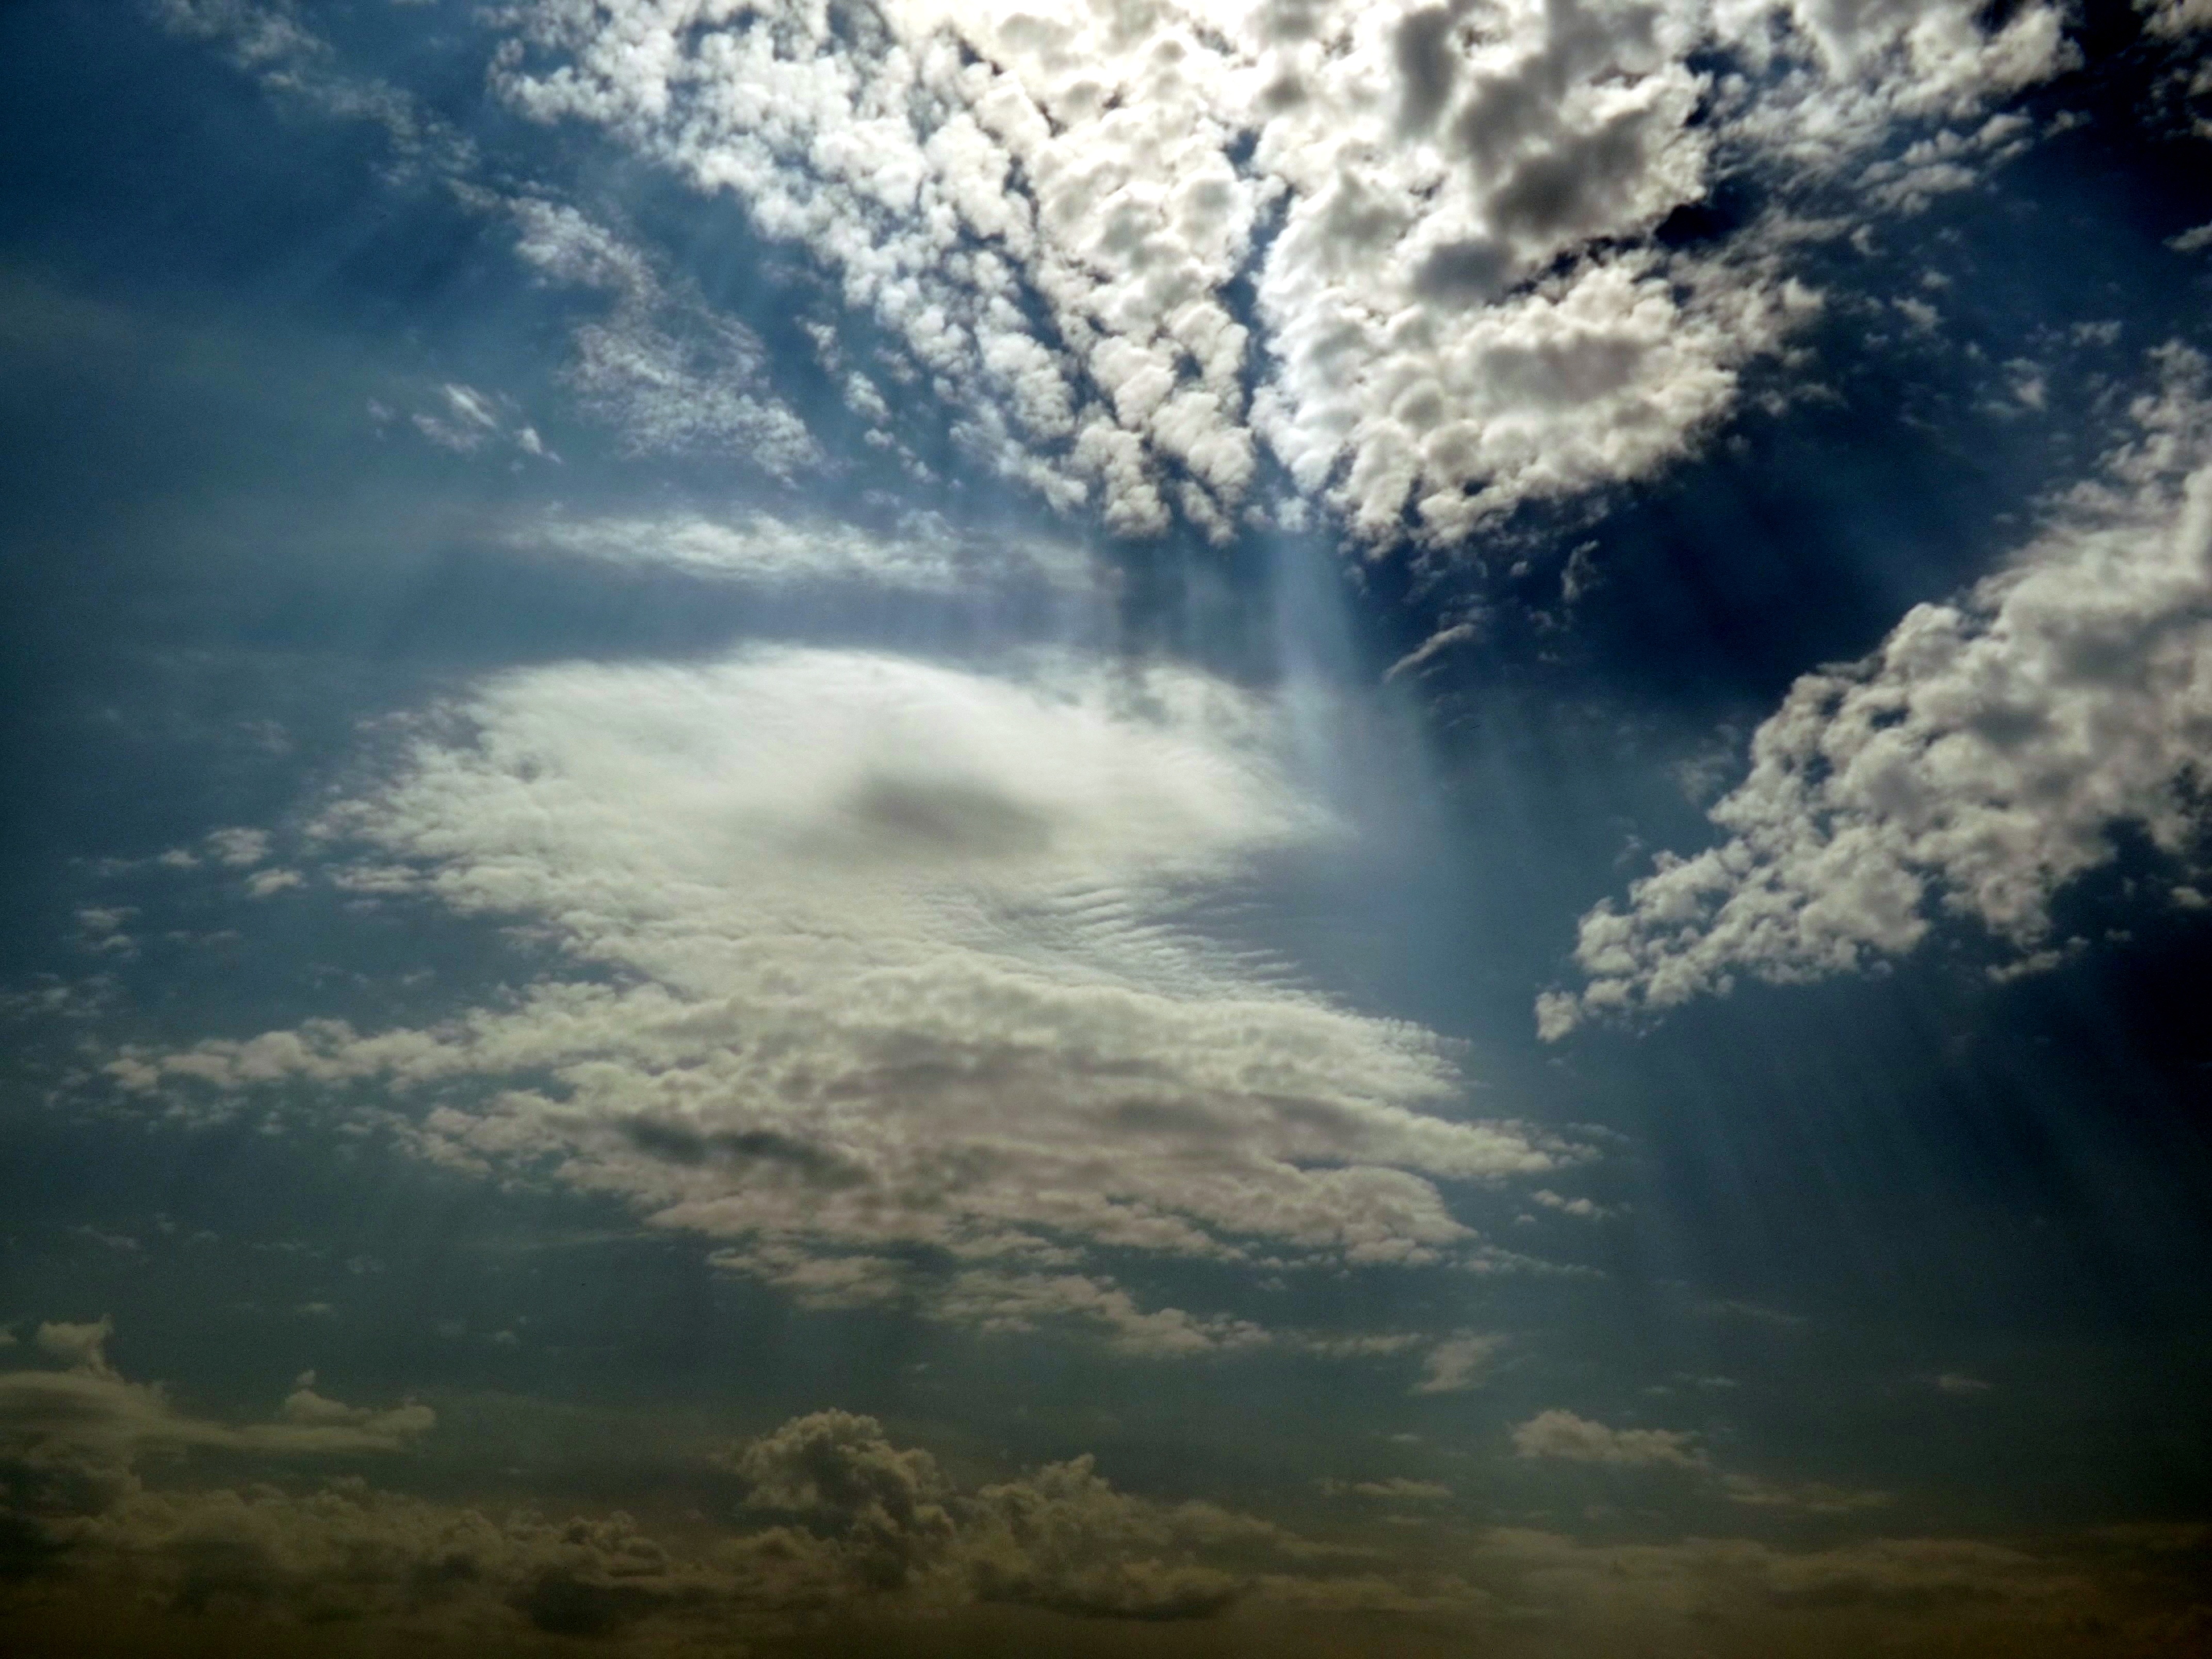
nature, horizon, cloud, sky, sun, white, sunlight, morning, atmosphere, dusk, fluffy, weather, cumulus, blue, meteorological phenomenon, atmospheric phenomenon